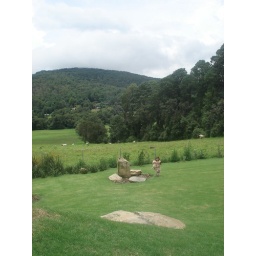
running around at Las Luciernagas (the group of houses Oma and Abuelito built)